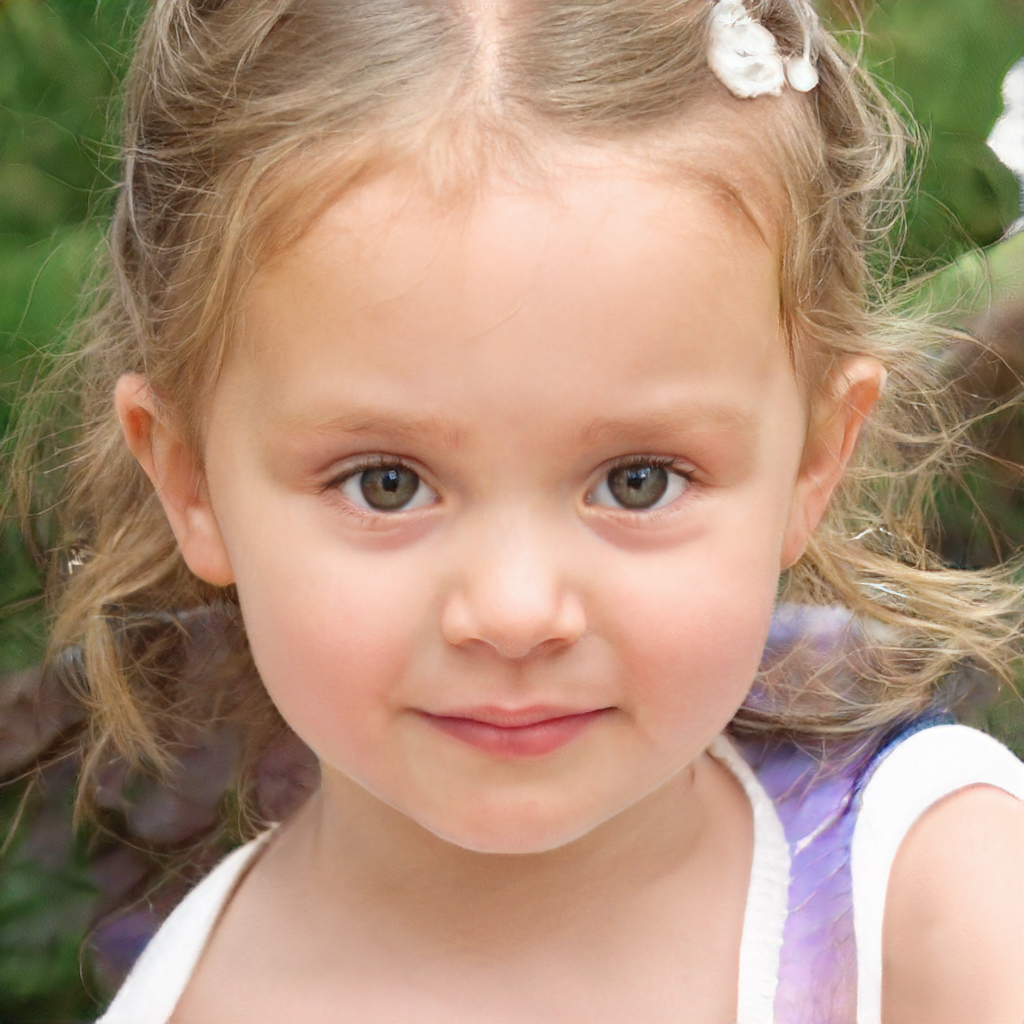
Portrait style: Real Portrait